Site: brandenburg
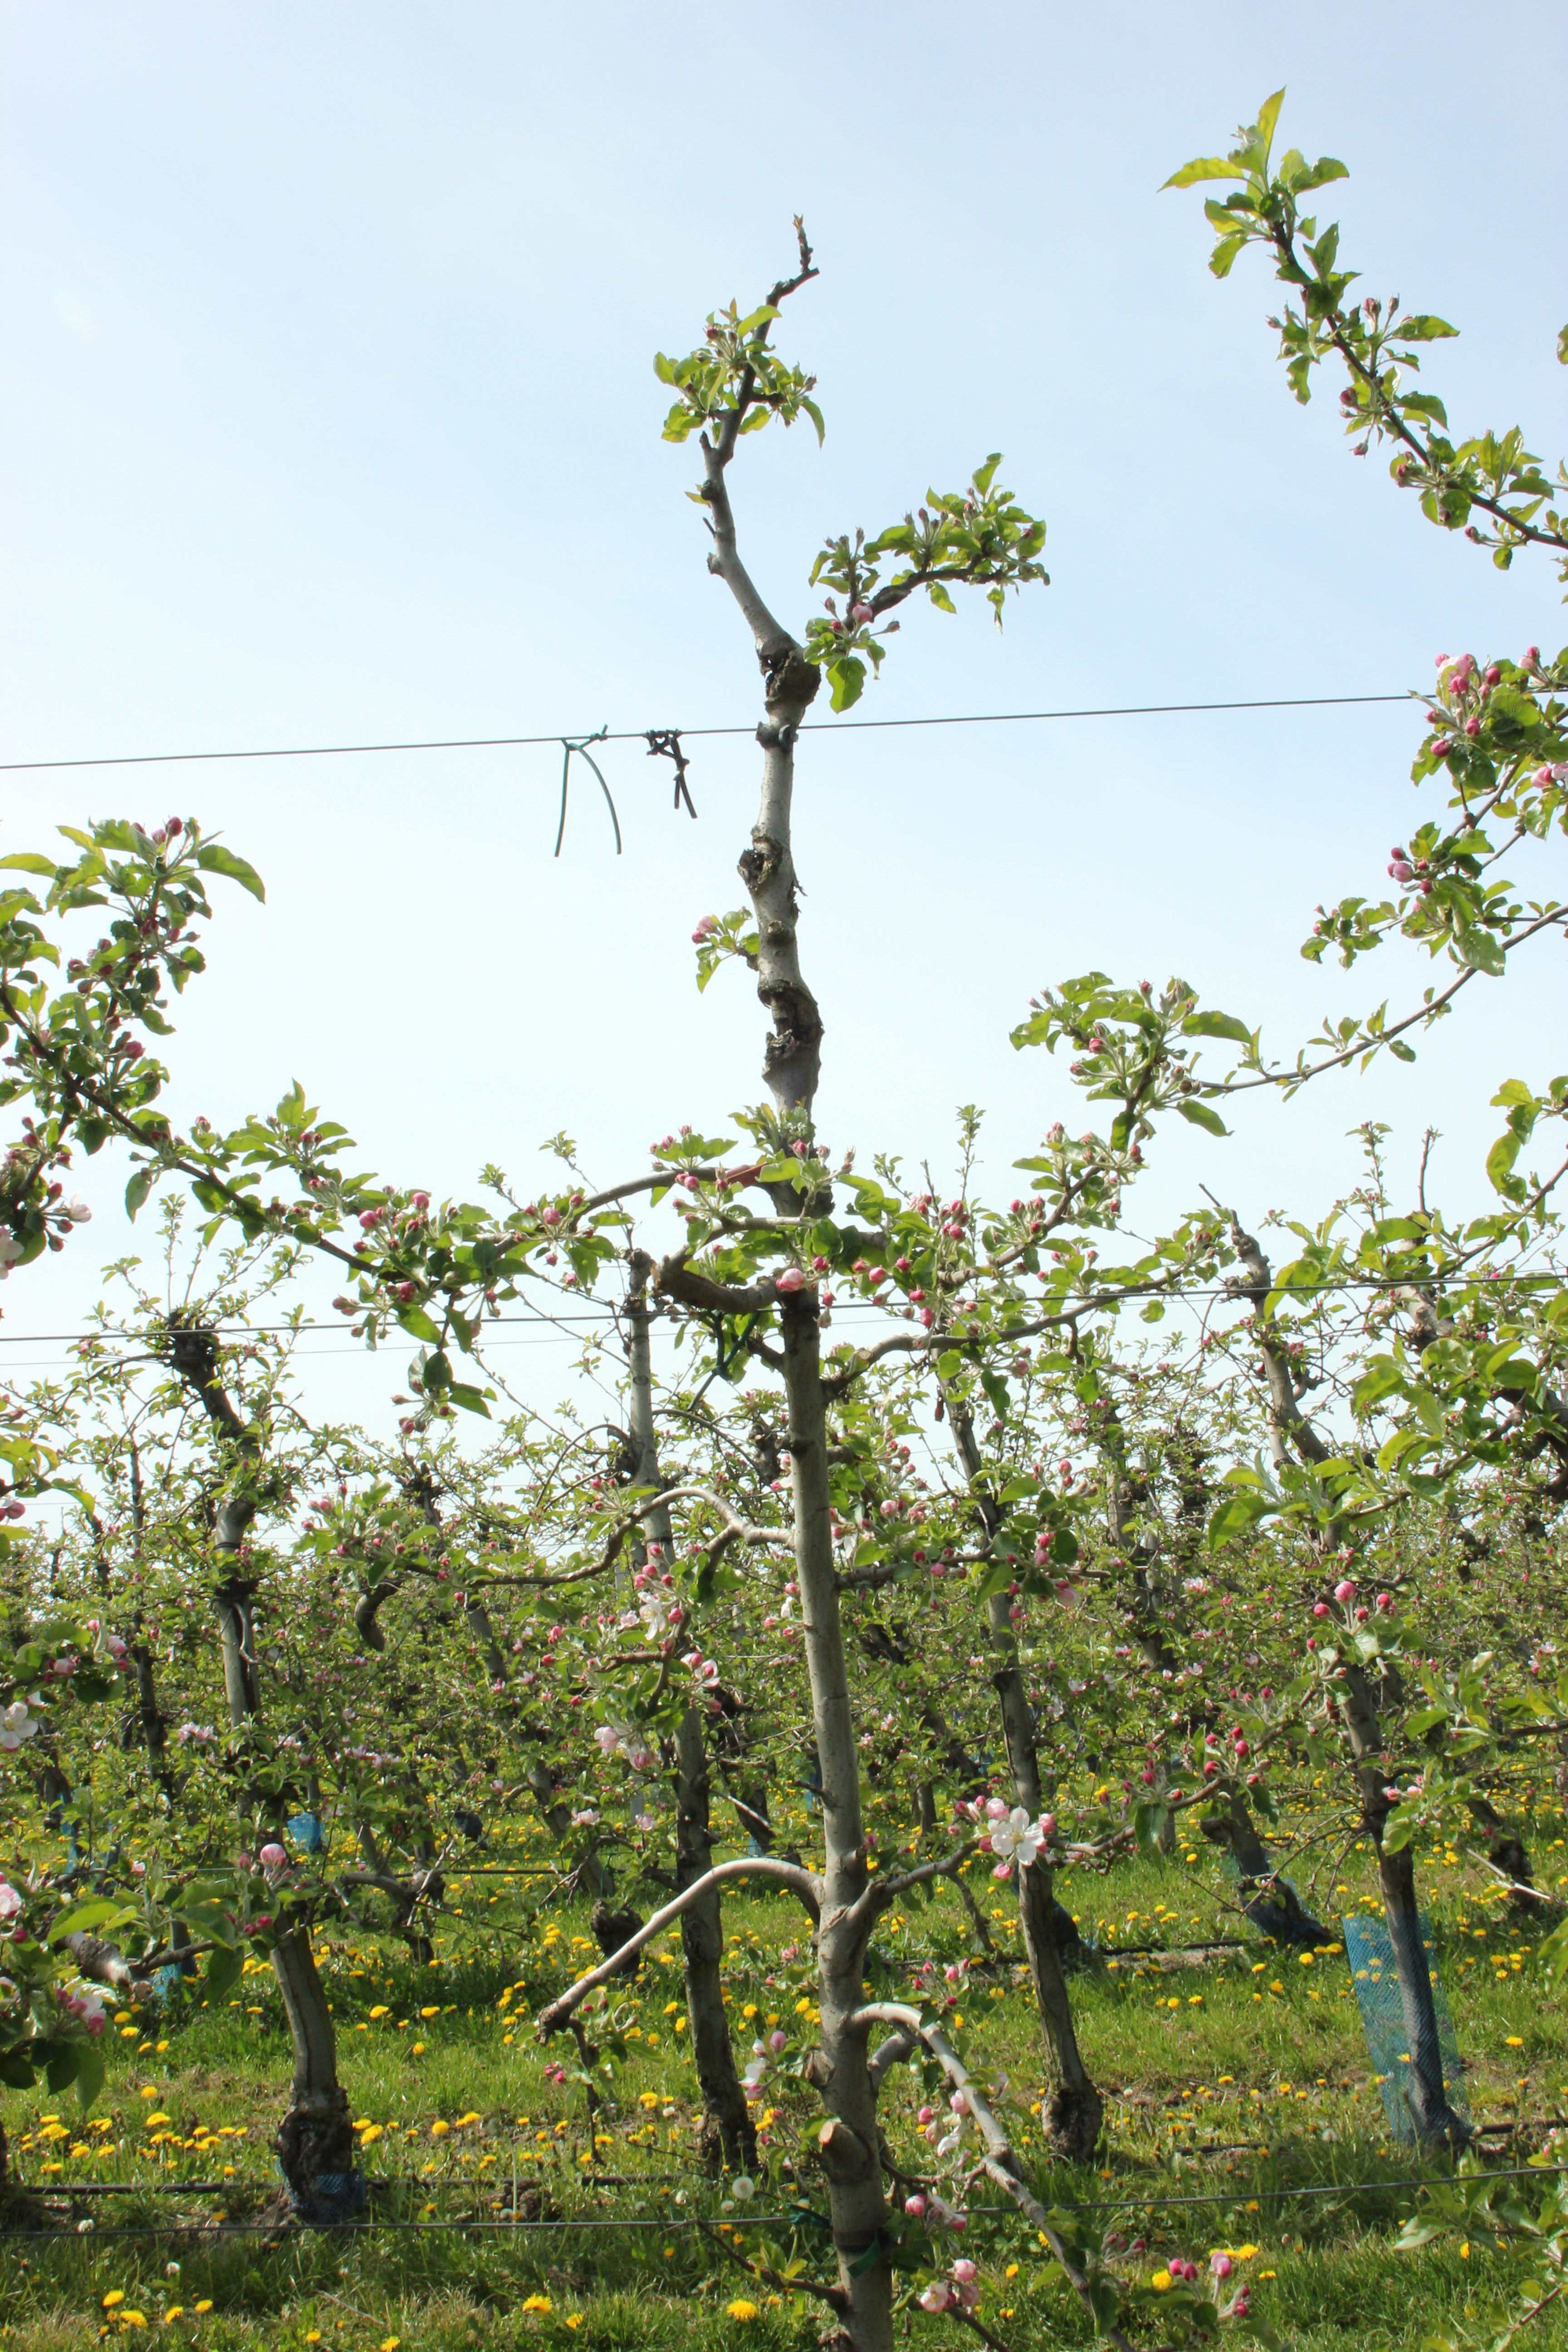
Growth stage (BBCH 60): Flowering